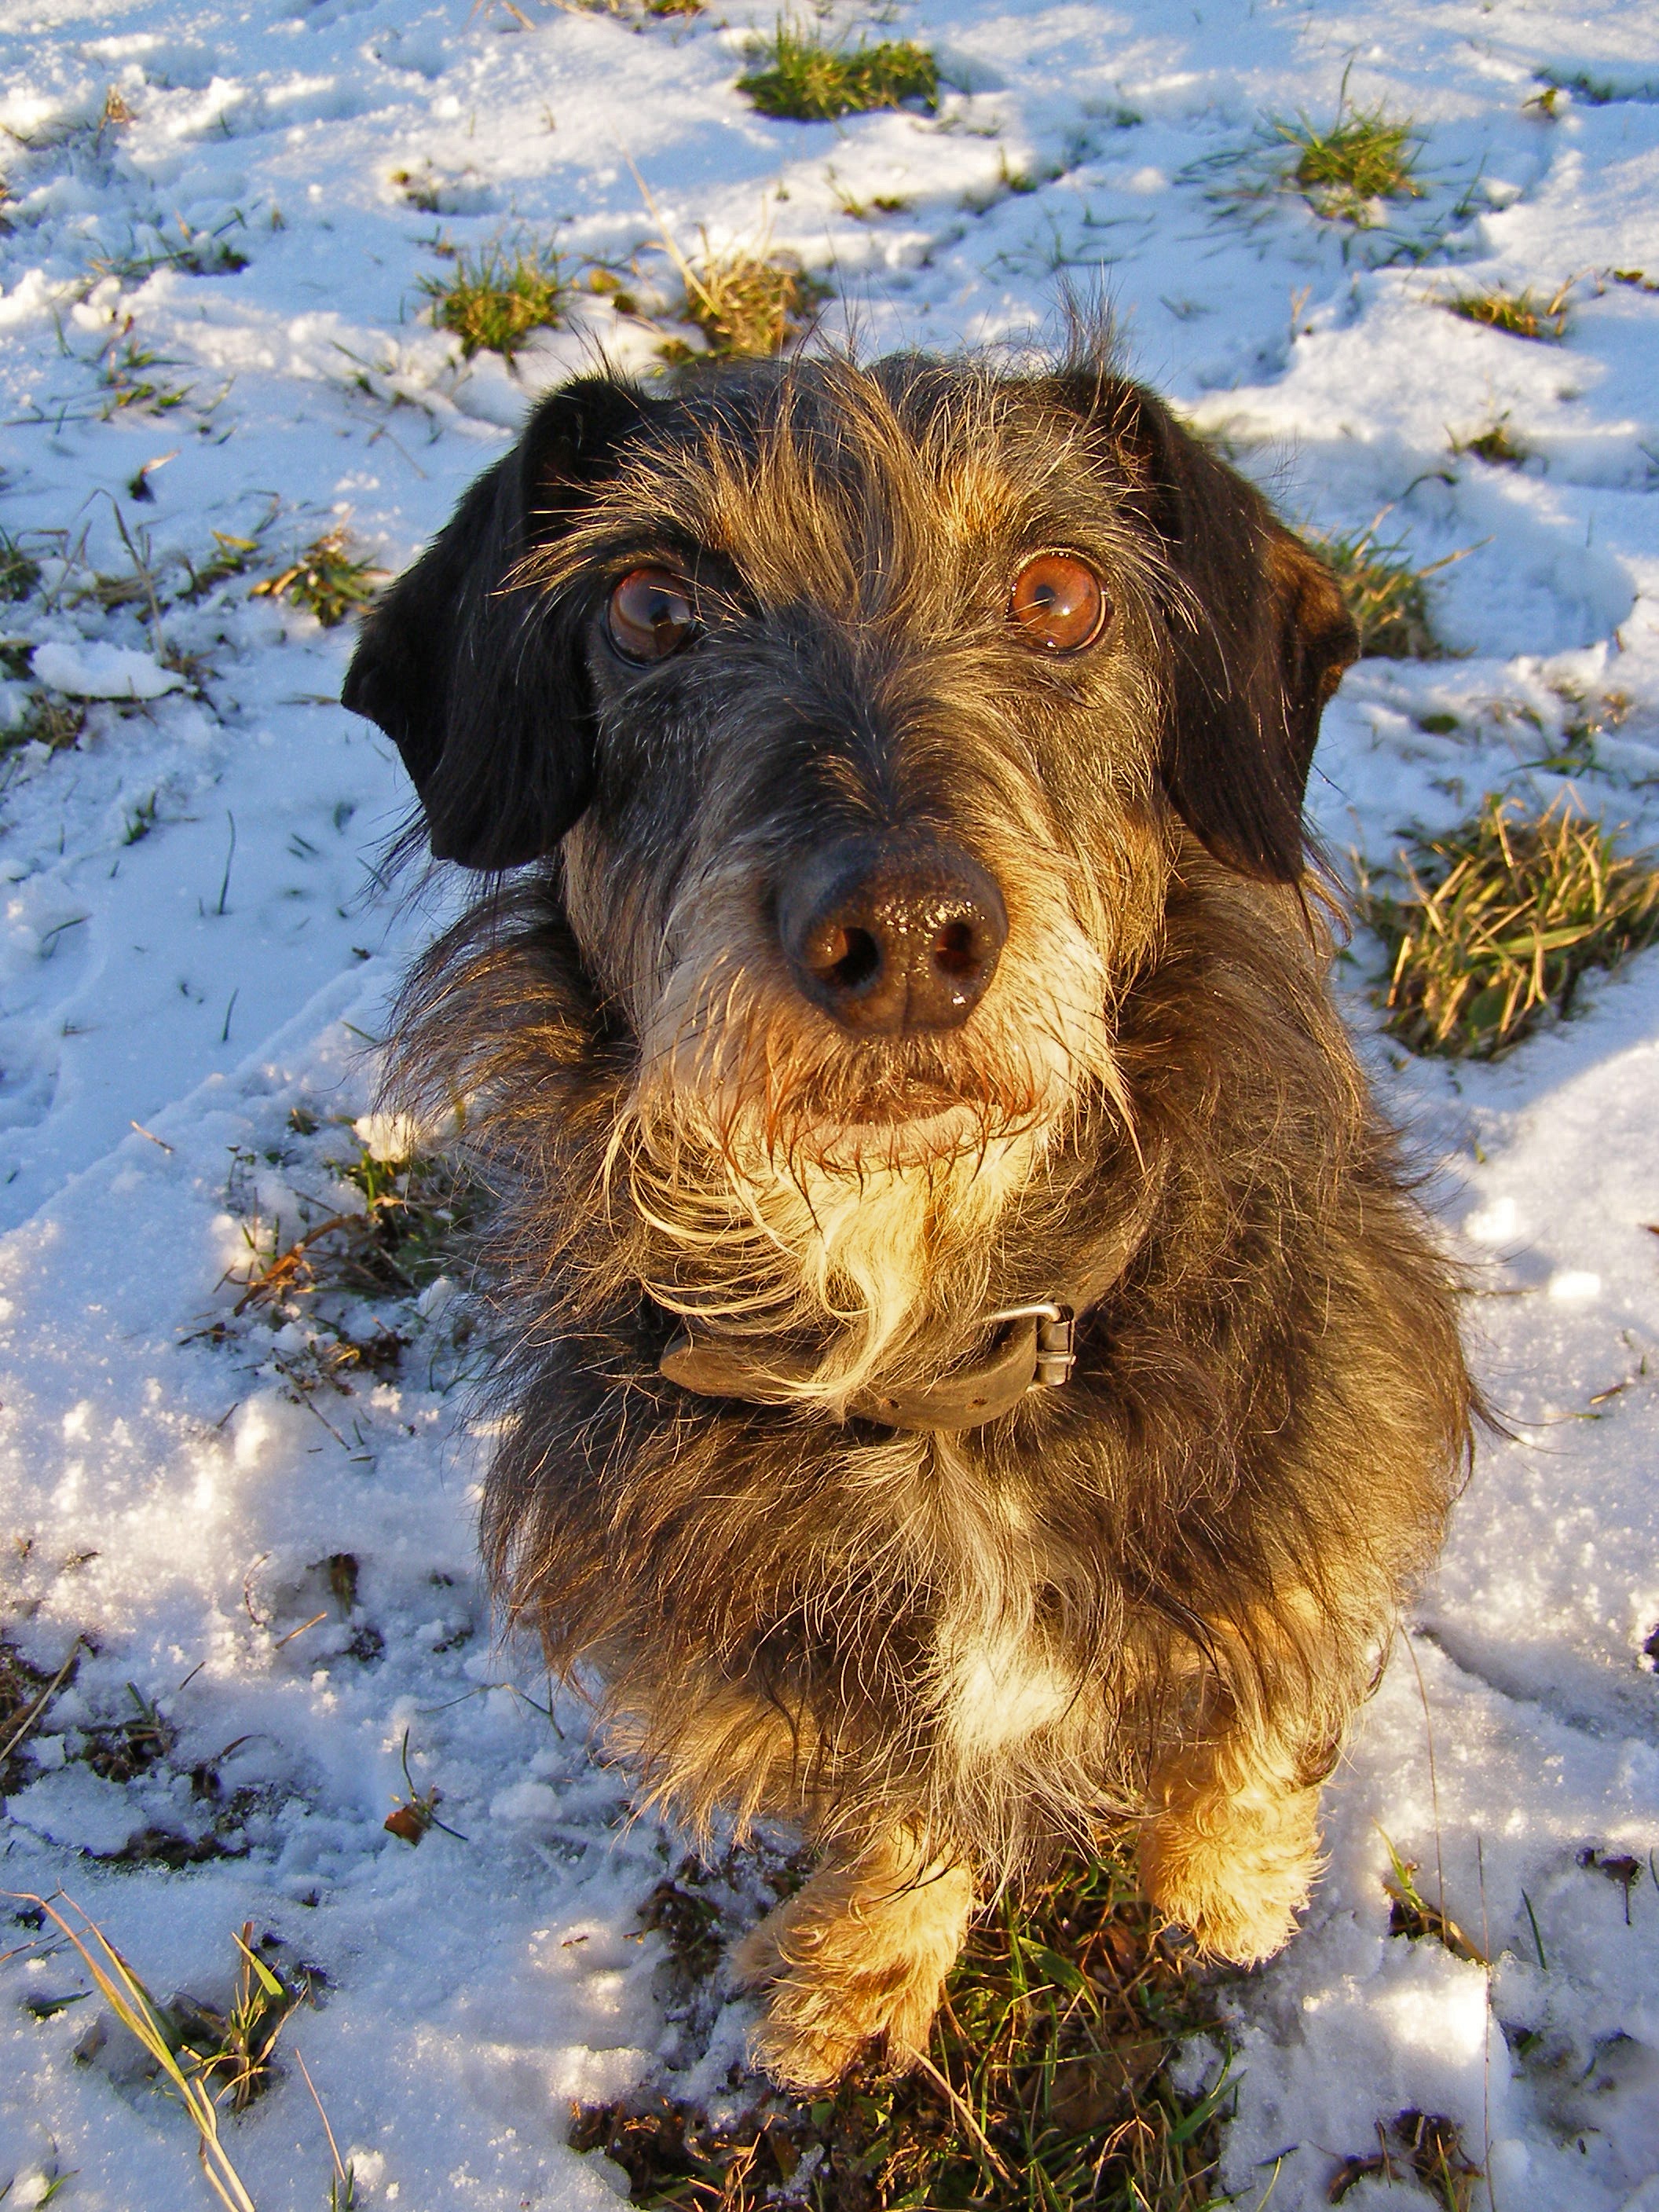
snow, winter, puppy, dog, pet, mammal, vertebrate, schnauzer, terrier, dachshund, airedale terrier, dog like mammal, schnoodle, dog crossbreeds, welsh terrier